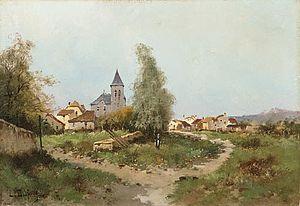
Les Feux de l'automne, publié en 1957, est un roman posthume d'Irène Némirovsky, écrivain d'origine russe et d'expression française.